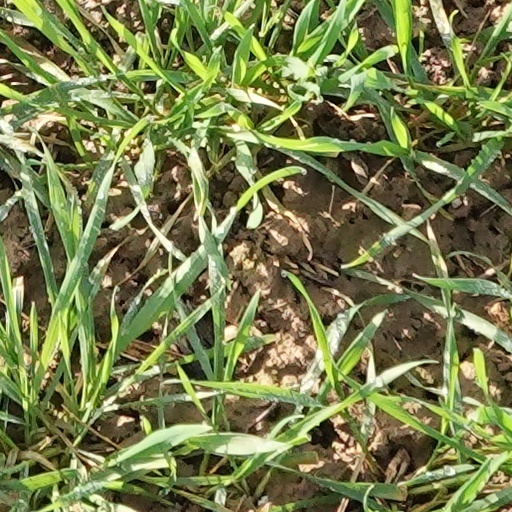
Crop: wheat